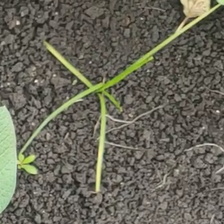
Weed species: Digitaria_SP_(Digitaria Sanguinalis )